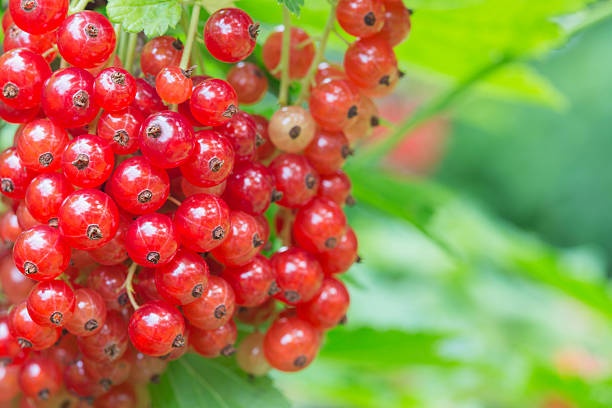
Label: redcurrant